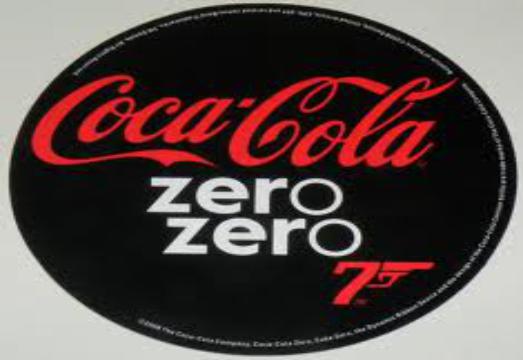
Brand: Coca-Cola Zero
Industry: Food